Willesden railway station

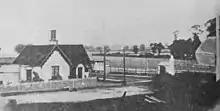
Willesden station and Acton Lane level crossing

Willesden railway station was a station about north of Acton Lane level crossing in Harlesden, Middlesex, opened in 1841 by the London and Birmingham Railway (L&BR) on what became the West Coast Main Line (WCML). It had wooden platforms about (5 coach lengths) long beside each of the two tracks, a small wooden ticket office with an awning and a coal siding. It was about south of the original village of Willesden, in what is now the London Borough of Brent. It closed later the same year, reopened in 1844 and closed finally when the L&BR's successor, the London and North Western Railway (LNWR), opened Willesden Junction station about to the southeast on 1 September 1866. On 15 June 1912 the LNWR opened a new station, known as Harlesden, near the site.